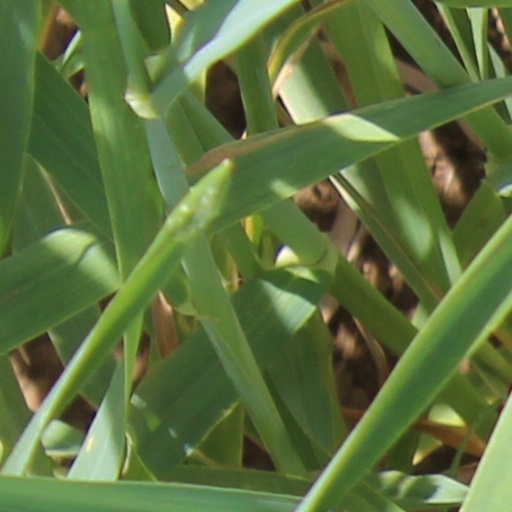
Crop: wheat